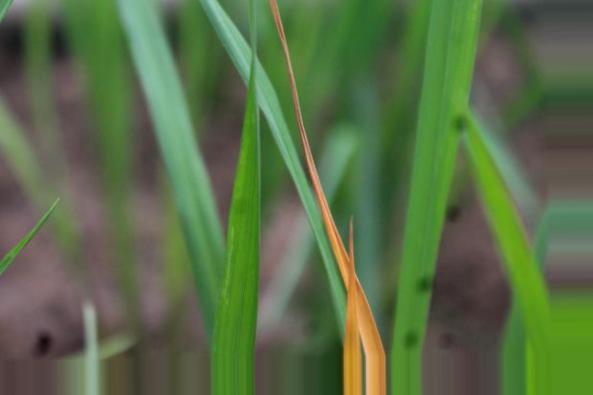
Nhãn: Tungro virus